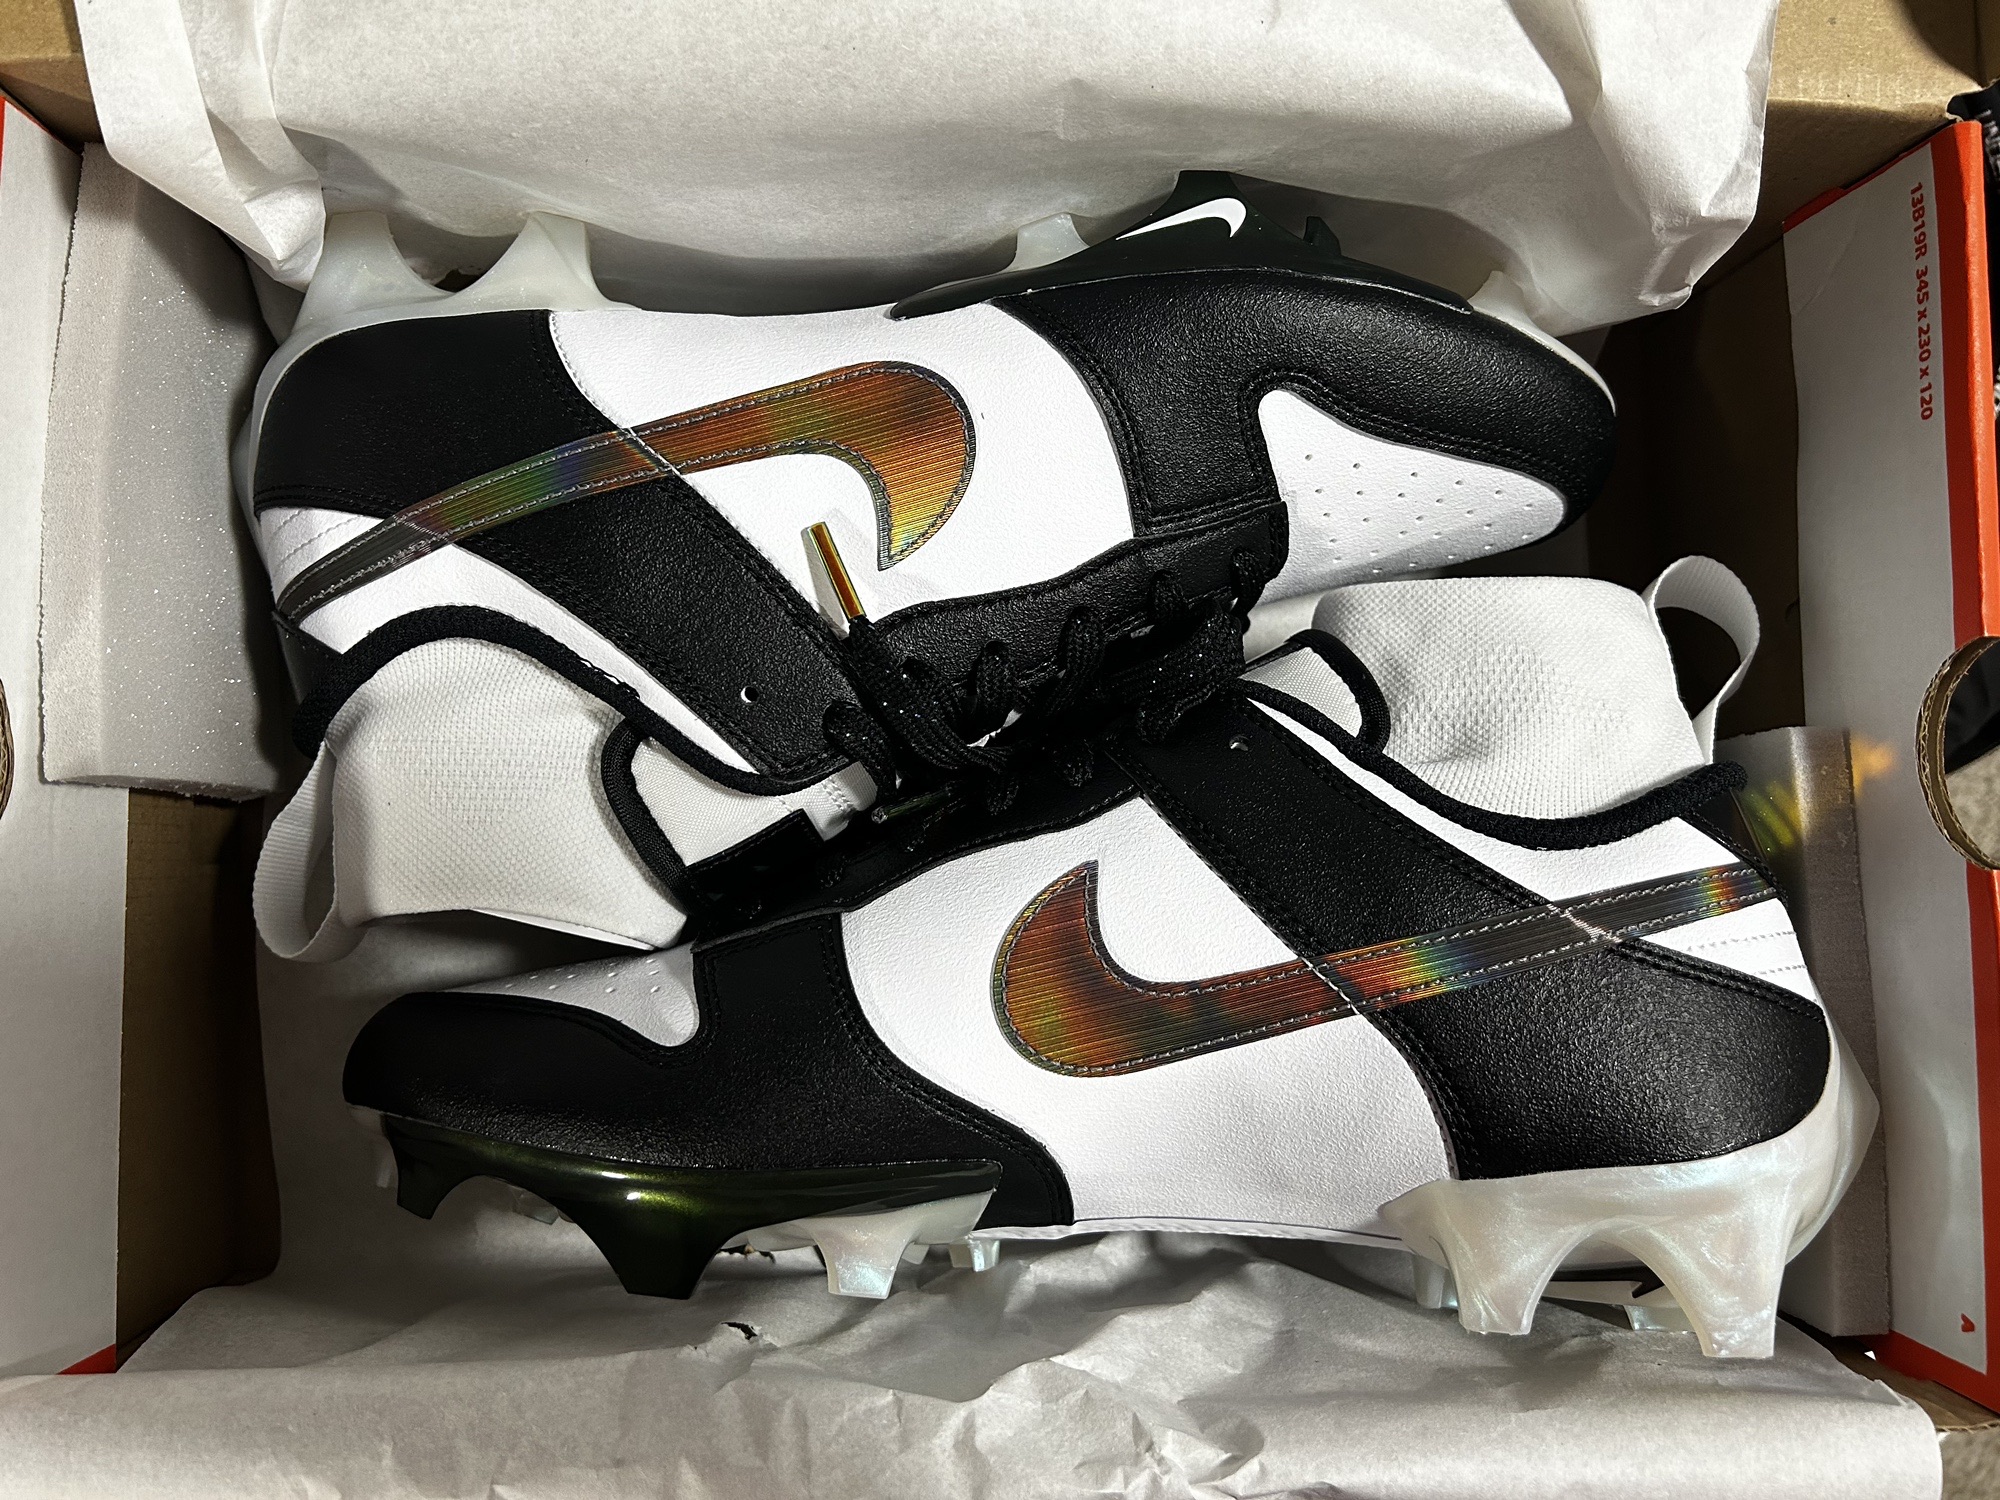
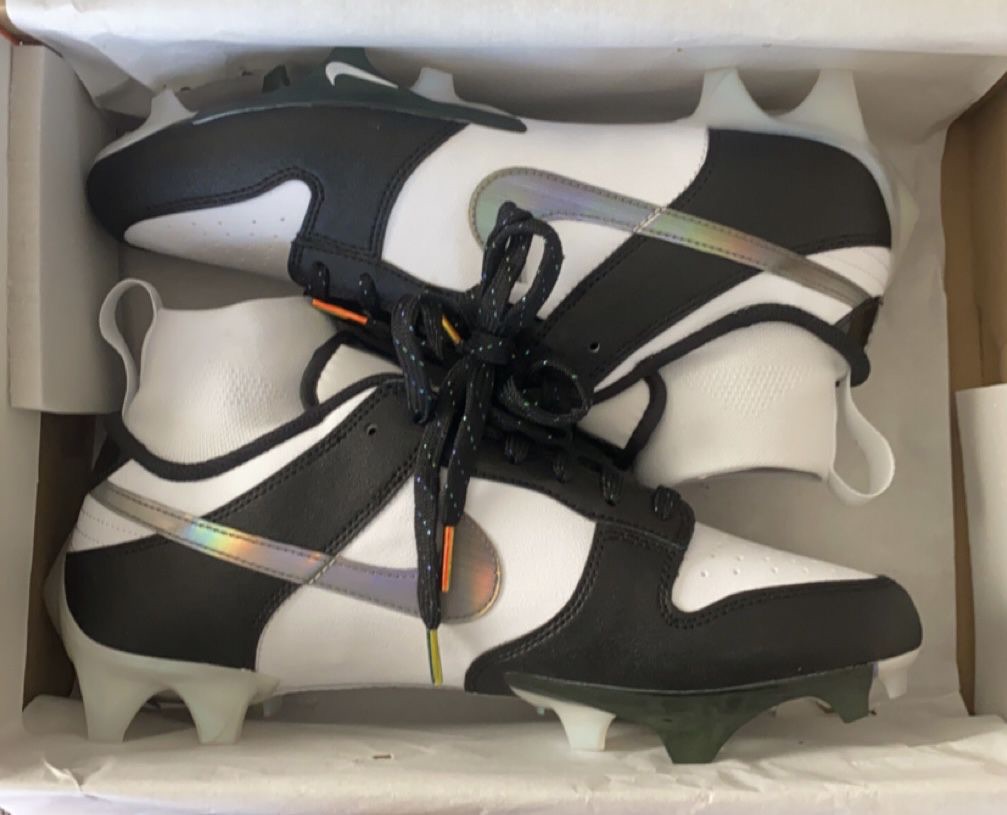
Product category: misc
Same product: yes